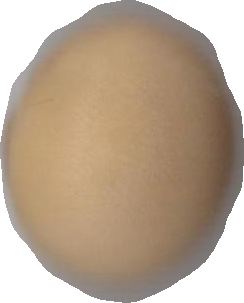
Variety: Dega